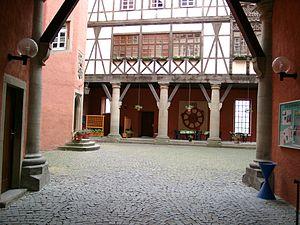
Künzelsau est une ville allemande située dans le Bade-Wurtemberg et chef-lieu de l'arrondissement de Hohenlohe.